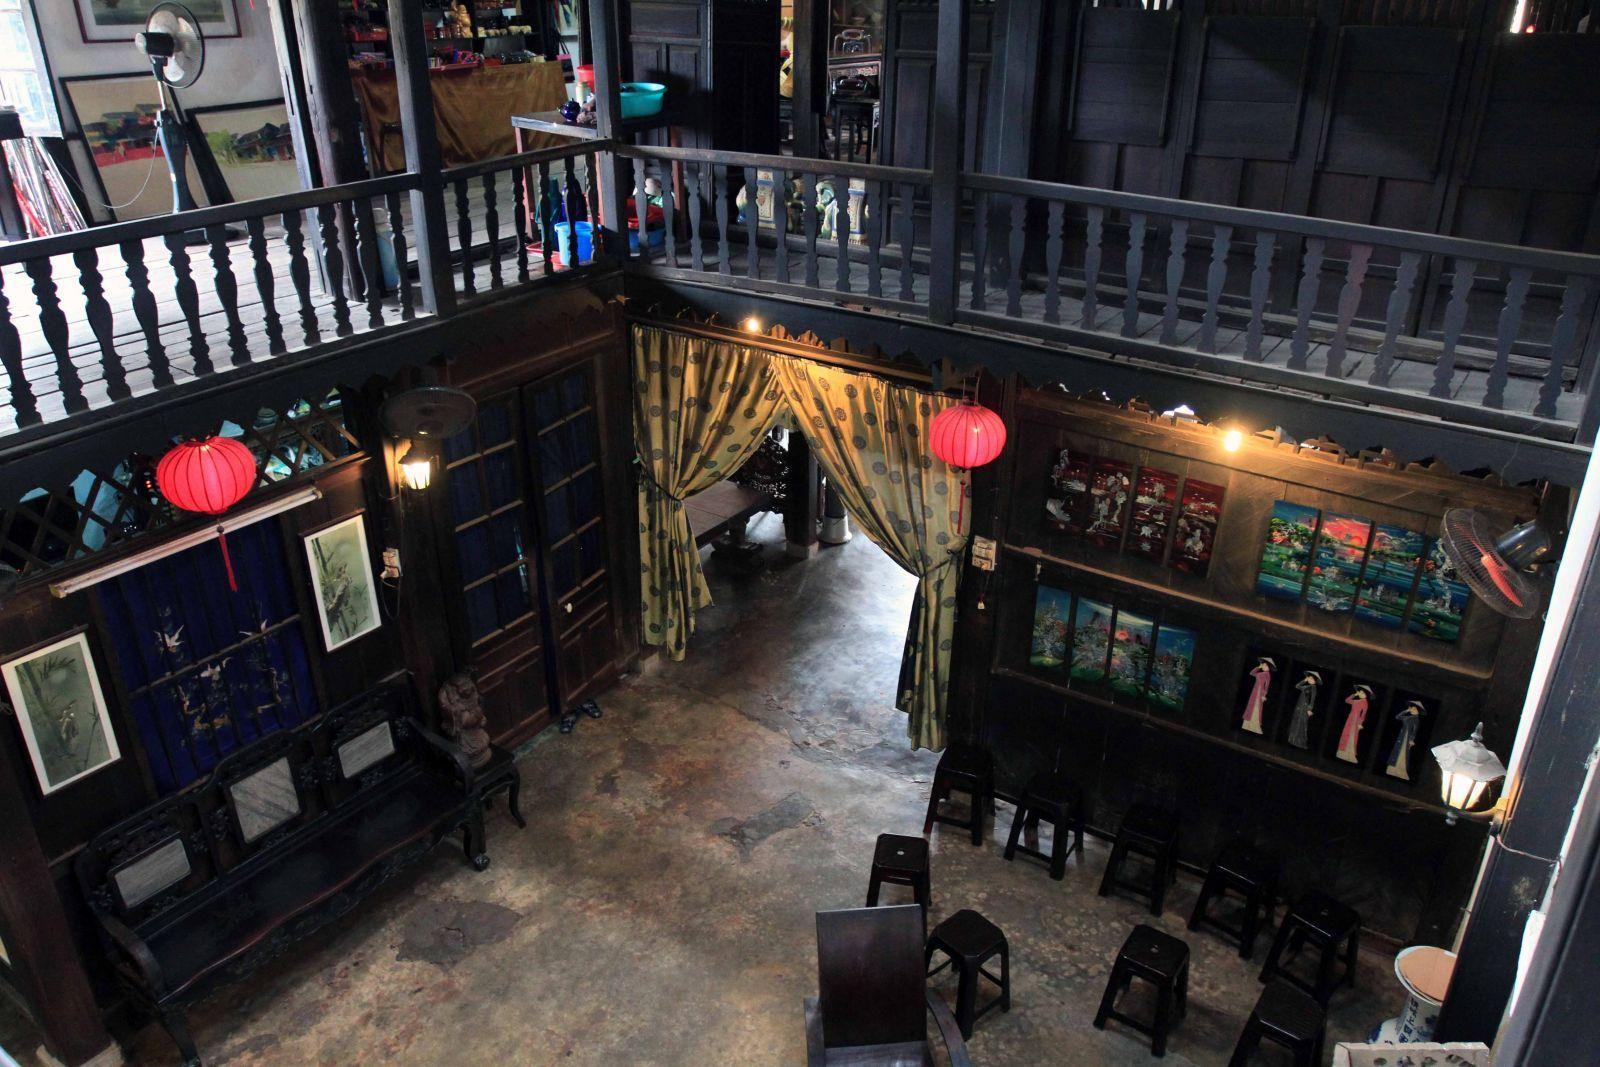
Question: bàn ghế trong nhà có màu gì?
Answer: bàn ghế trong căn nhà này đều có màu đen